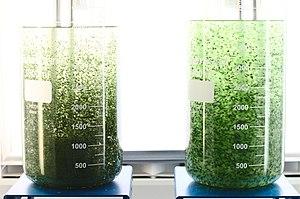
SBR Reactor, with Oxygenic photogranules